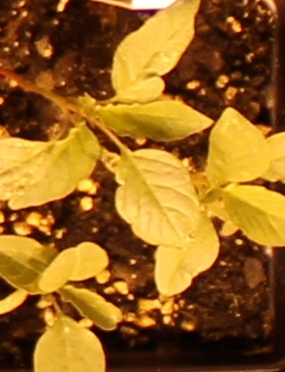
Label: Palmer Amaranth